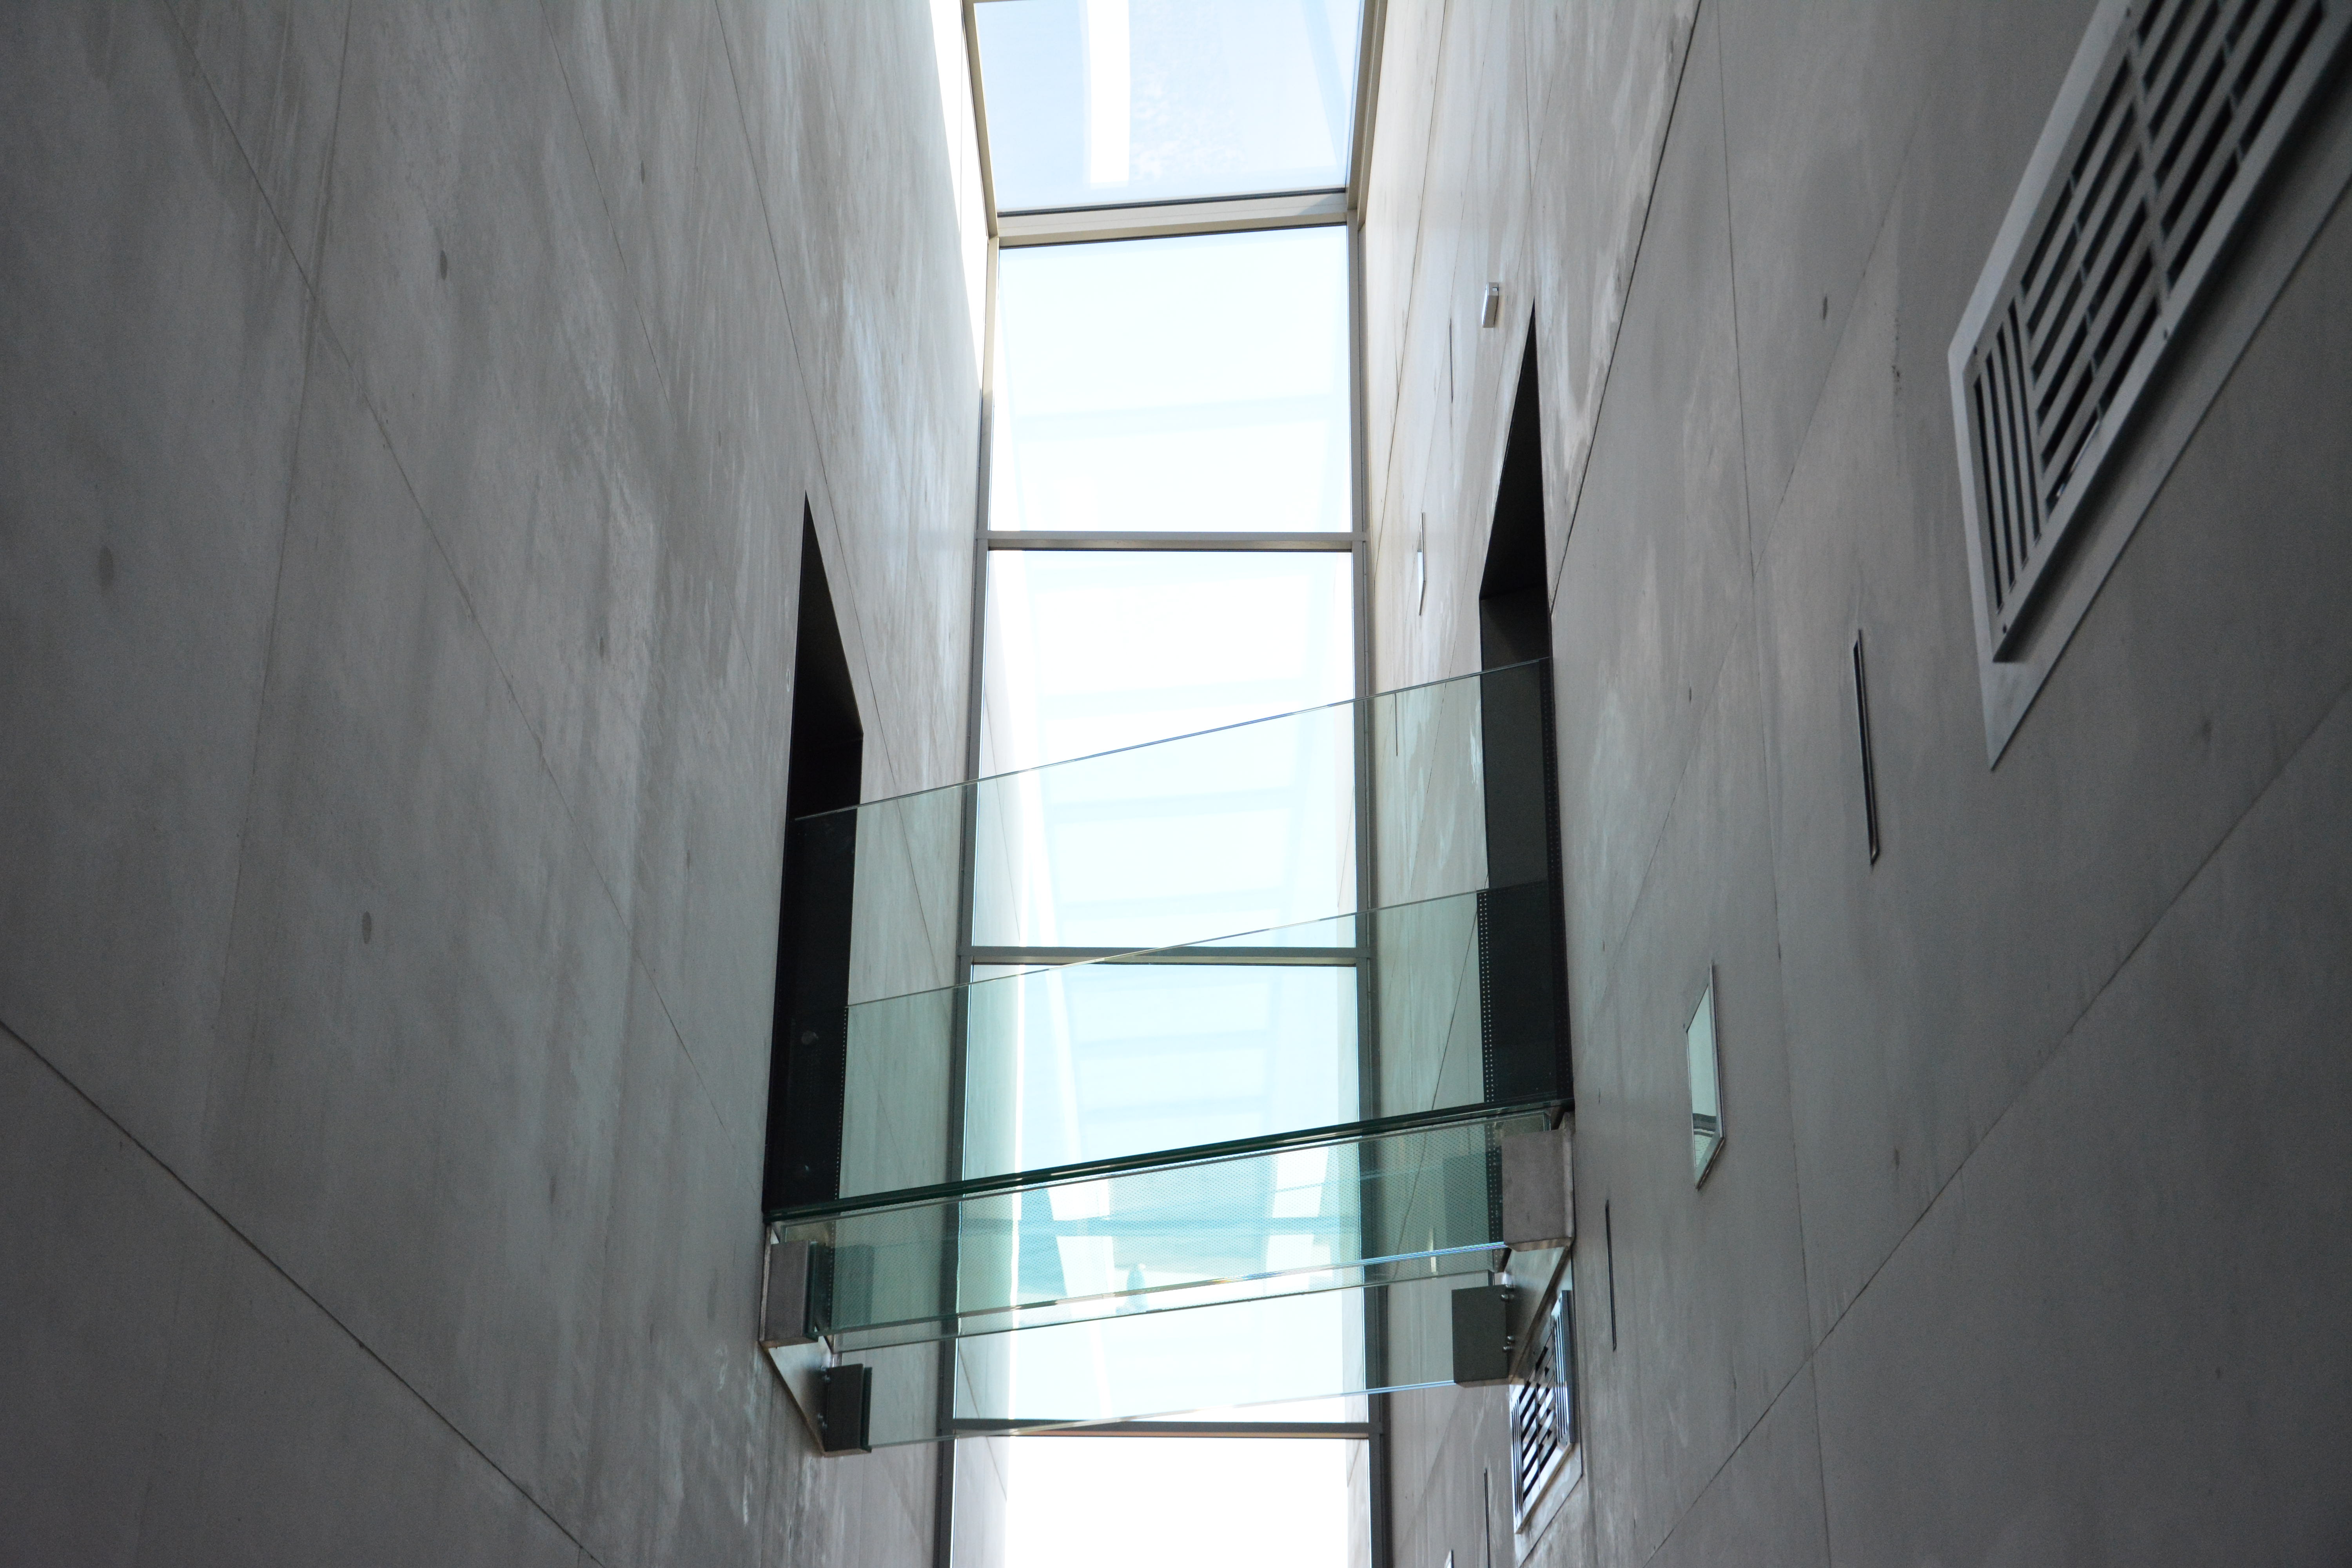
architecture, white, bridge, house, window, glass, building, wall, ceiling, line, hall, skylight, indoor, facade, blue, professional, interior design, publicdomain, design, windows, walls, daylighting